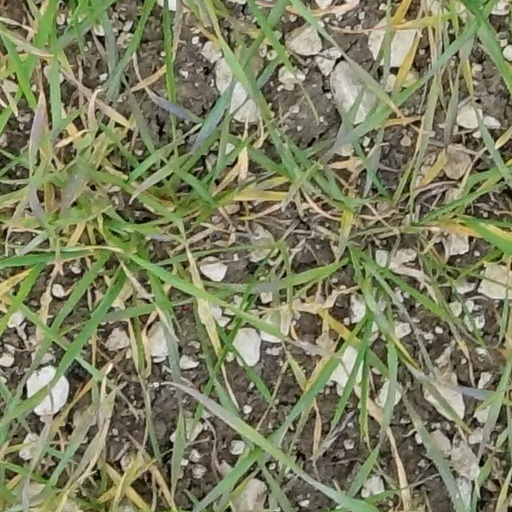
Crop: wheat